History of the Democratic Party (United States)

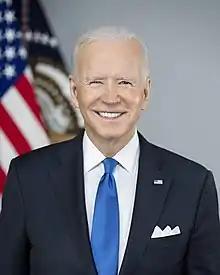
Joe Biden defeated incumbent President Donald Trump on November 3, 2020.

In the wake of the financial fraud scandal of the Enron Corporation and other corporations, Congressional Democrats pushed for a legal overhaul of business accounting with the intention of preventing further accounting fraud. This led to the bipartisan Sarbanes-Oxley Act in 2002. With job losses and bankruptcies across regions and industries increasing in 2001 and 2002, the Democrats generally campaigned on the issue of economic recovery. That did not work for them in 2002, as the Democrats lost a few seats in the U.S. House of Representatives. They lost three seats in the Senate (Georgia as Max Cleland was unseated, Minnesota as Paul Wellstone died and his succeeding Democratic candidate lost the election and Missouri as Jean Carnahan was unseated). While Democrats gained governorships in New Mexico (where Bill Richardson was elected), Arizona (Janet Napolitano), Michigan (Jennifer Granholm) and Wyoming (Dave Freudenthal). Other Democrats lost governorships in South Carolina (Jim Hodges), Alabama (Don Siegelman) and—for the first time in more than a century—Georgia (Roy Barnes). The election led to another round of soul searching about the party's narrowing base. Democrats had further losses in 2003, when a voter recall unseated the unpopular Democratic governor of California Gray Davis and replaced him with Republican Arnold Schwarzenegger. By the end of 2003, the four most populous states had Republican governors: California, Texas, New York and Florida.